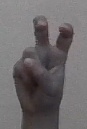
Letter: toot